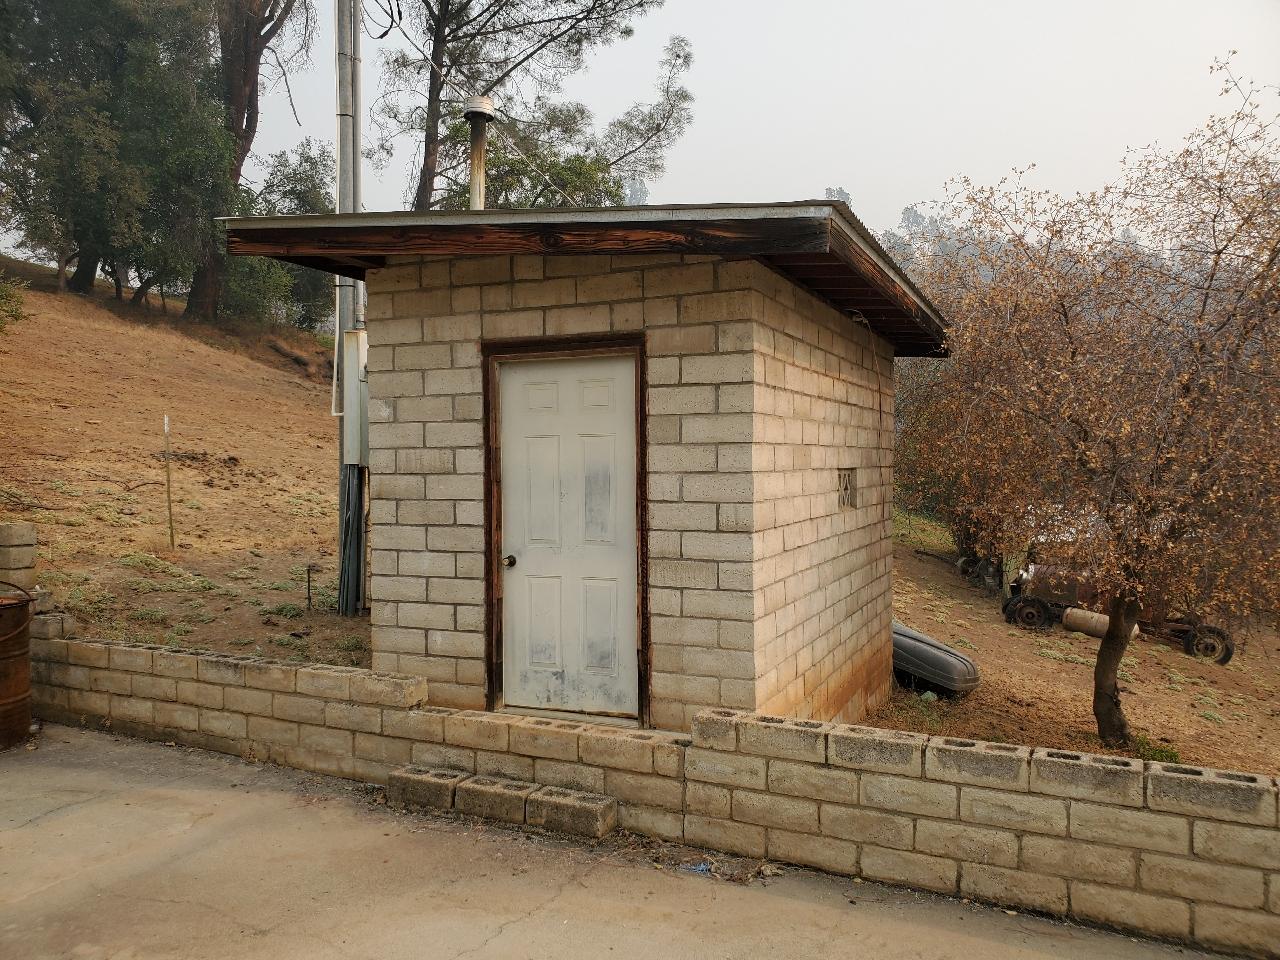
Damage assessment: no_damage